PCO (wrestler)

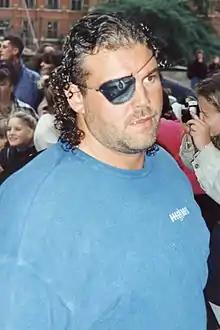
Ouellet as "Jean-Pierre LaFitte" in 1995

In March 1995, Ouellet was repackaged as "Jean-Pierre LaFitte", the supposed descendant of the pirate Jean LaFitte. As a pirate he wore an eyepatch over his blind right eye. He engaged in a three-month feud with Bret Hart and stole the mirrored sunglasses that Hart handed to fans at ringside and Hart's trademark leather jacket. At in July 1995, Hart defeated LaFitte in a dark match.